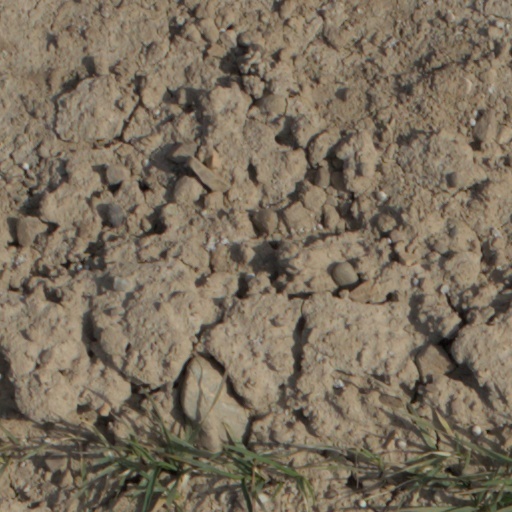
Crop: wheat